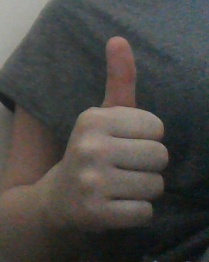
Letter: aleff